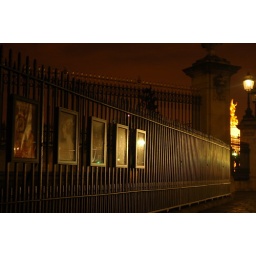
First arrive in London,early in the morning.2 Chinese girls stand outside the royal place and try to wake up the sleeping city.